The Last Days of American Crime

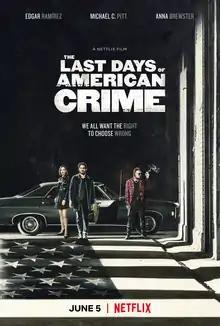
Official promotional poster

The Last Days of American Crime is a 2020 American action thriller film directed by Olivier Megaton from a screenplay by Karl Gajdusek, based on the 2009 comic by Rick Remender and Greg Tocchini. It stars Édgar Ramírez, Anna Brewster, Michael Pitt, Patrick Bergin, and Sharlto Copley.